Vellinakshatram (2004 film)

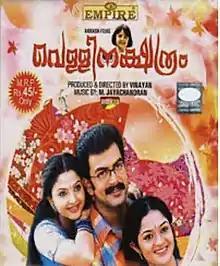

Vellinakshatram is a 2004 Malayalam-language comedy horror film by Vinayan starring Prithviraj Sukumaran and Taruni Sachdev with Meenakshi, Karthika Mathew, Jayasurya, Jagathy Sreekumar, Jagadeesh, Siddique, Salim Kumar and Thilakan in pivotal roles. It says the story of paranormal events which revolve around Vinod's daughter Ammu, which eventually leads to the revelations of several shocking truths from the past and the inevitable death of the cruel Mahendra Varma.